Sean Jamieson

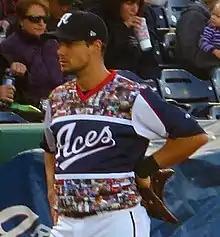
Jamieson with the Reno Aces in 2016

Sean Robert Jamieson (born March 2, 1989) is a Canadian former professional baseball infielder.